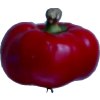
Label: red_pepper